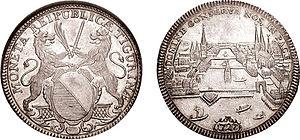
Zurich